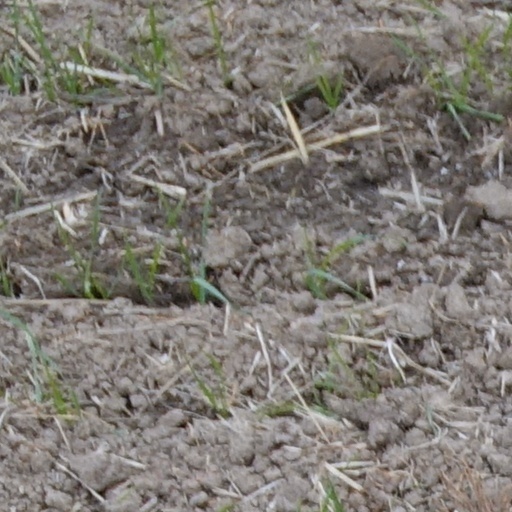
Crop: wheat